Road map

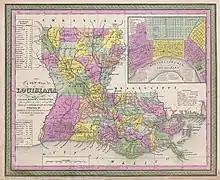
An 1853 map of Louisiana with an inset street map of New Orleans

Road maps often distinguish between major and minor thoroughfares (such as motorways vs. surface streets) by using thicker lines or bolder colors for the major roads.